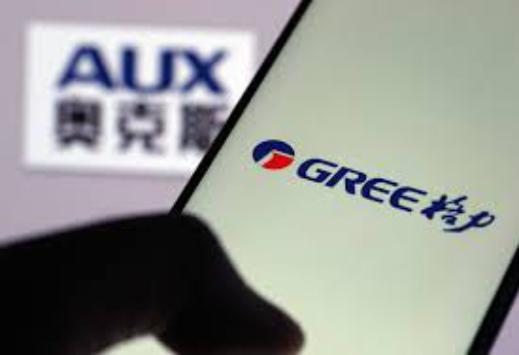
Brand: gree-3
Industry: Electronic